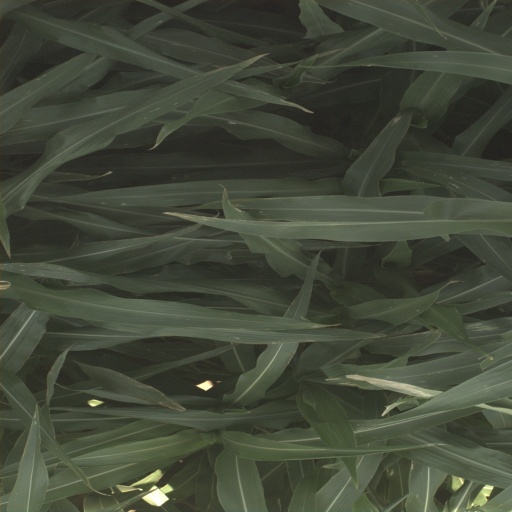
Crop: sorghum